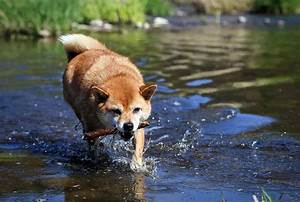
Label: dog